John Henni

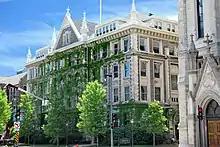
Marquette University, Marquette, Wisconsin (2008)

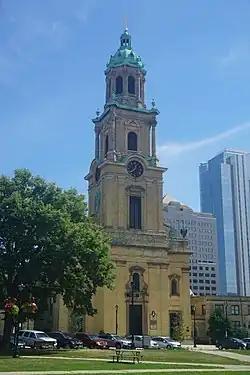
Saint John the Evangelist Cathedral, Milwaukee, Wisconsin (2022)

On November 28, 1843, Henni was appointed the first bishop of the newly erected Diocese of Milwaukee by Pope Gregory XVI. This was another American diocese with a large German population. Henni received his episcopal consecration on March 19, 1844, from Purcell, with Bishops Michael O'Connor and Richard Pius Miles serving as co-consecrators. At this time, the diocese covered the entire State of Wisconsin.